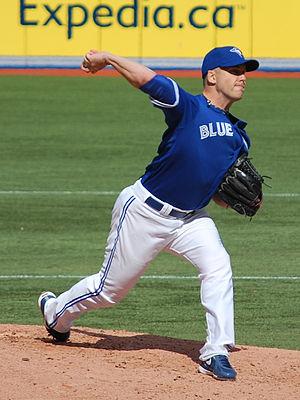
Shawn Richard Hill est un lanceur droitier de baseball qui évolue dans les Ligues majeures de 2004 à 2012.